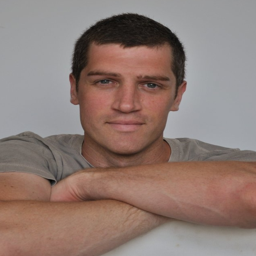
wallpaper probably with a hot tub and skin called person